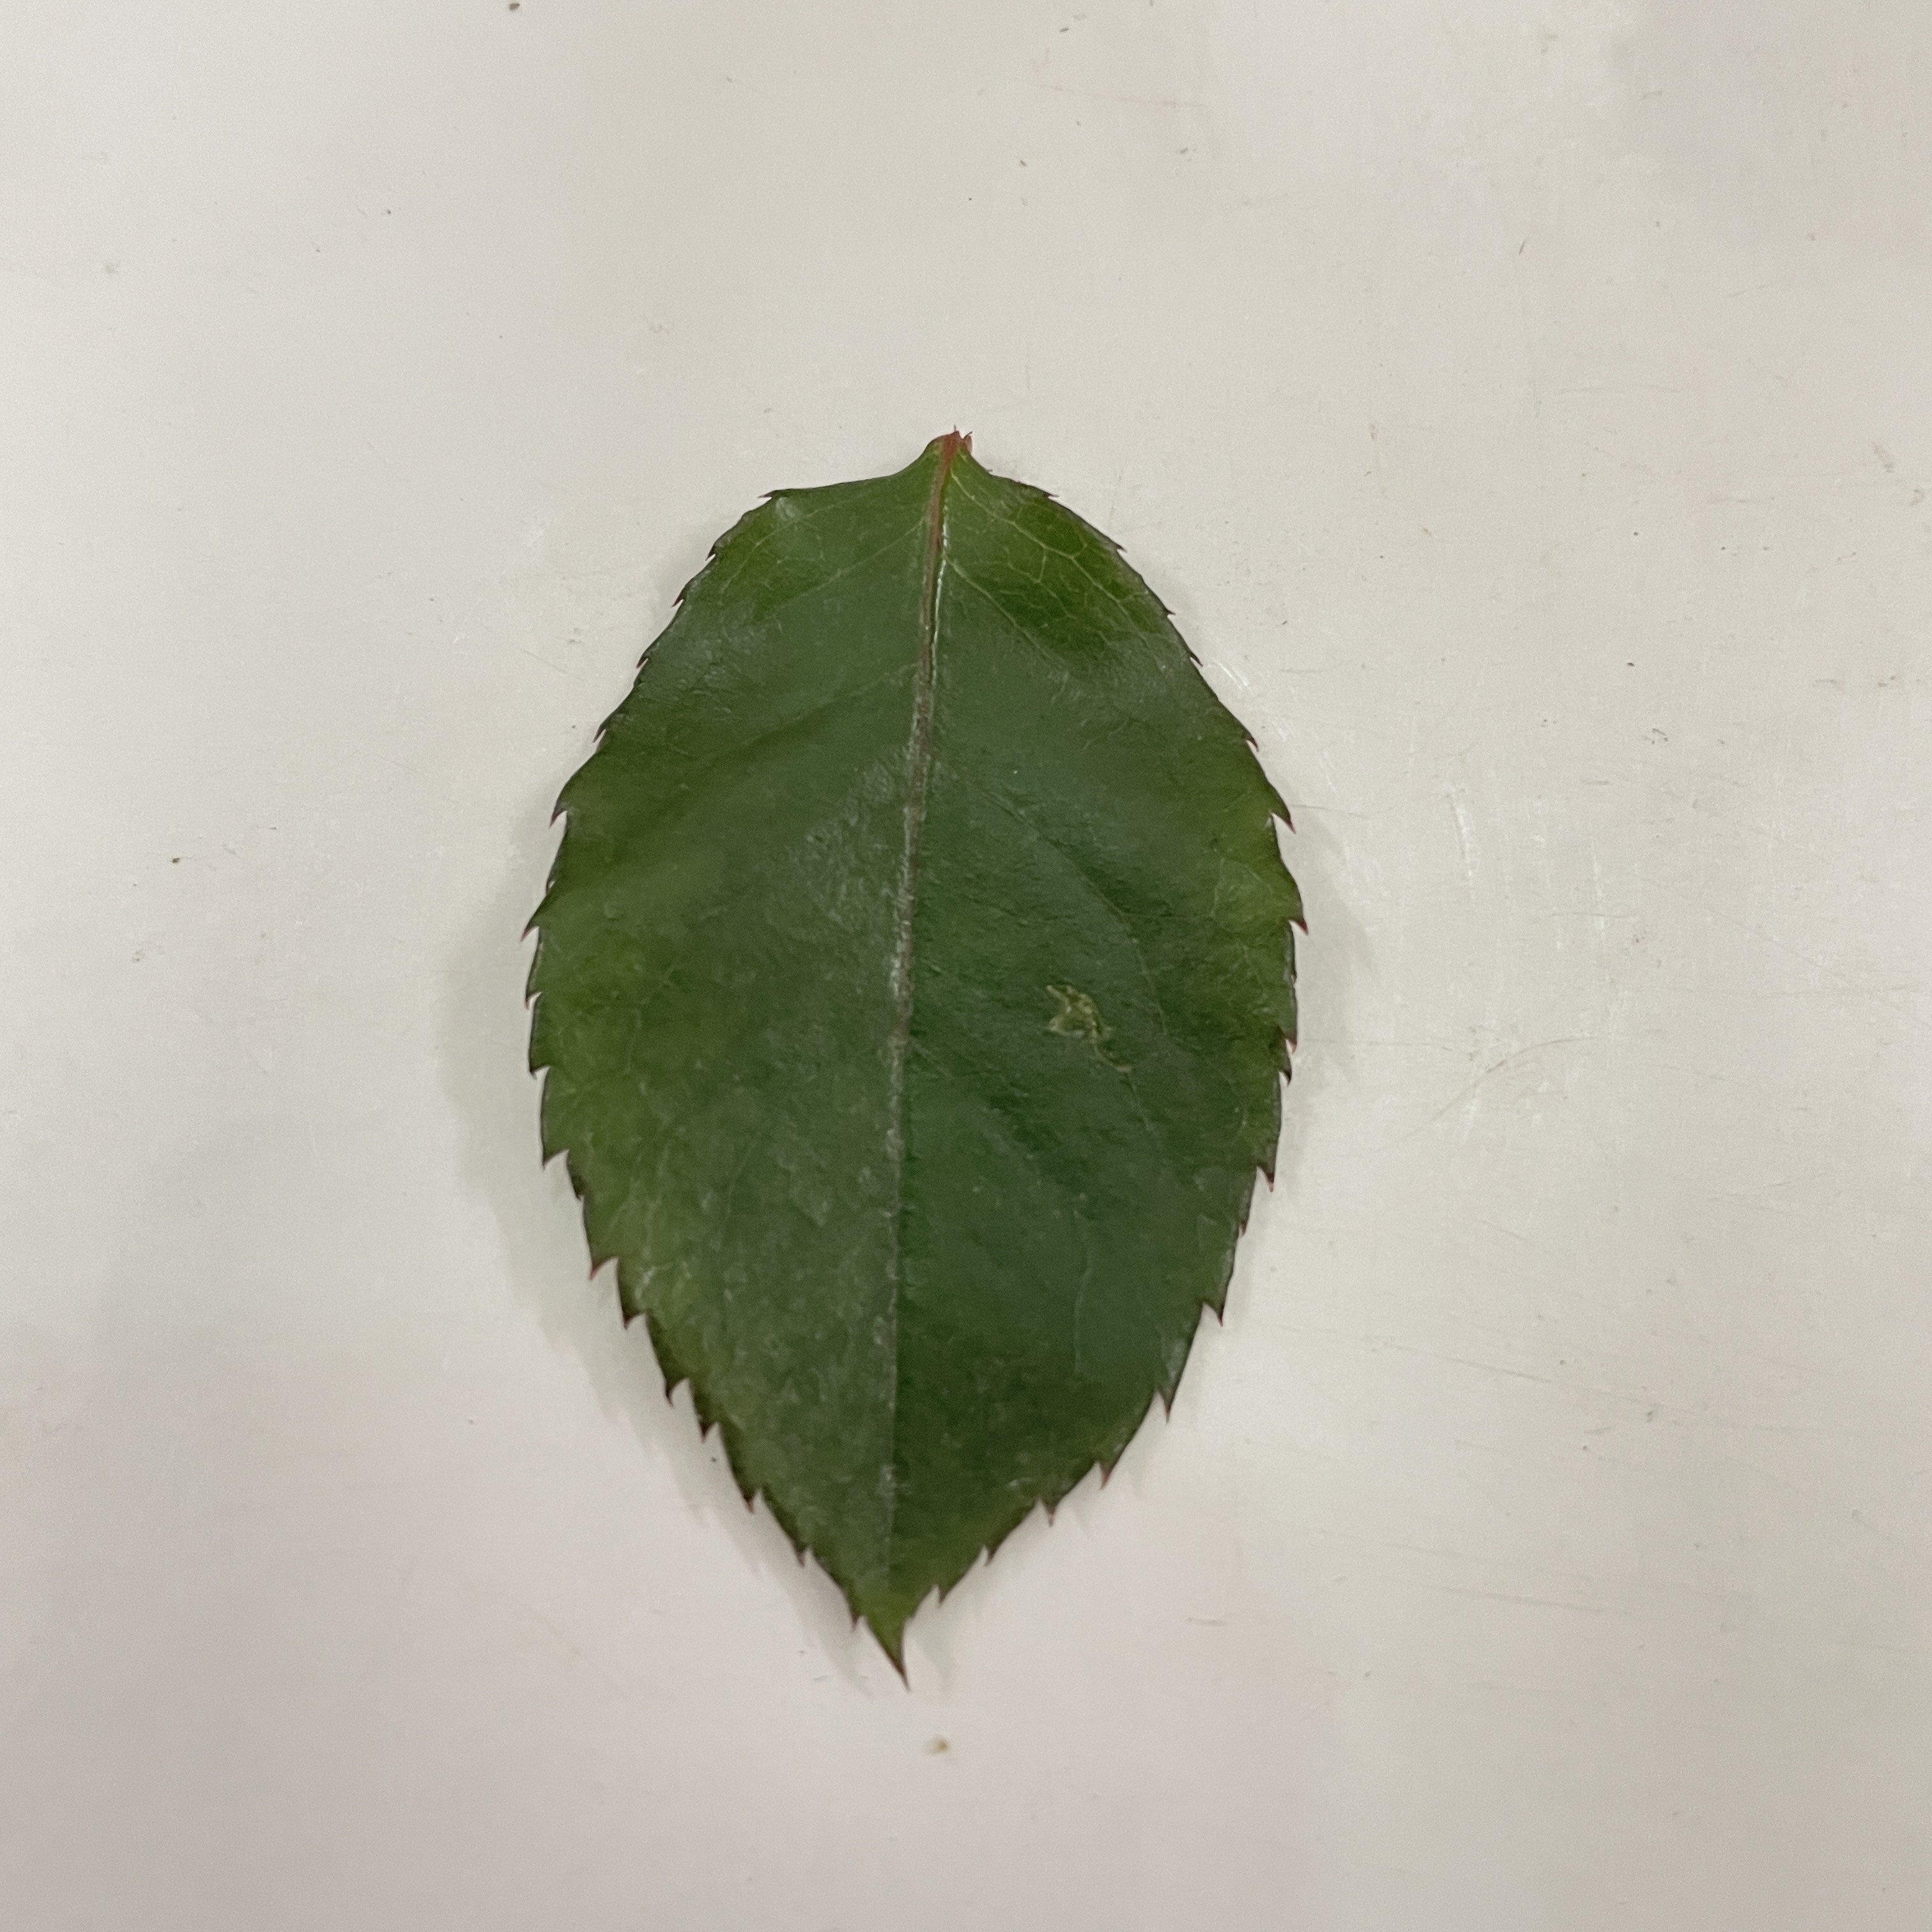
Label: Healthy Leaf